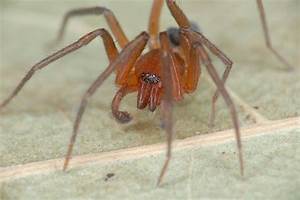
Label: spider